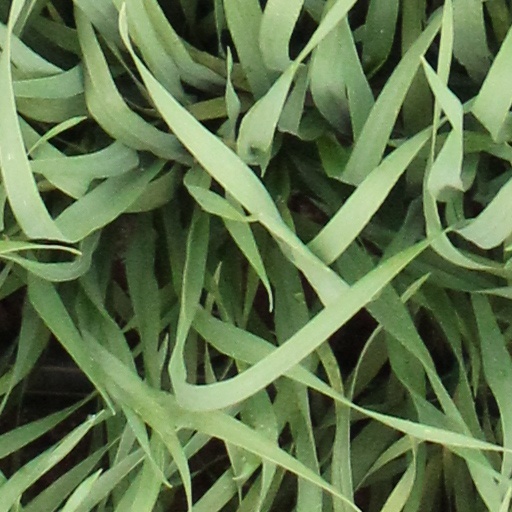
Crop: wheat